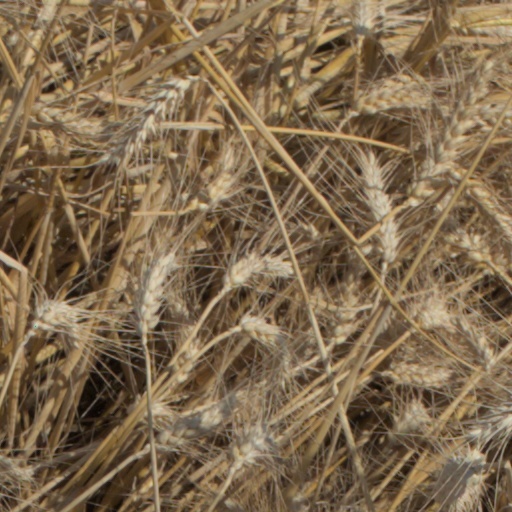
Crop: wheat